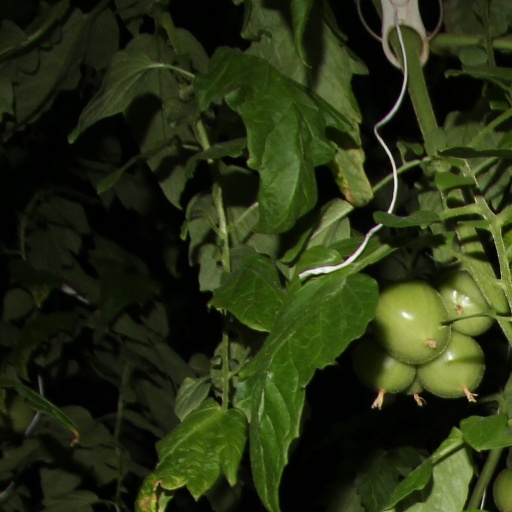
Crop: tomato